The Graduate

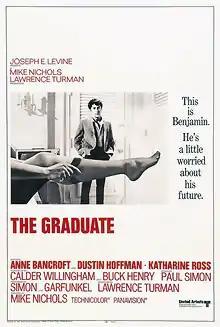
Theatrical release poster

The Graduate is a 1967 American independent romantic comedy-drama film directed by Mike Nichols and written by Buck Henry and Calder Willingham, based on the 1963 novella by Charles Webb. It stars Dustin Hoffman as Benjamin Braddock, a recent college graduate who is seduced by an older married woman, Mrs. Robinson (Anne Bancroft), but falls for her daughter, Elaine (Katharine Ross). The soundtrack was recorded by Simon & Garfunkel, and featured the hit single "Mrs. Robinson".